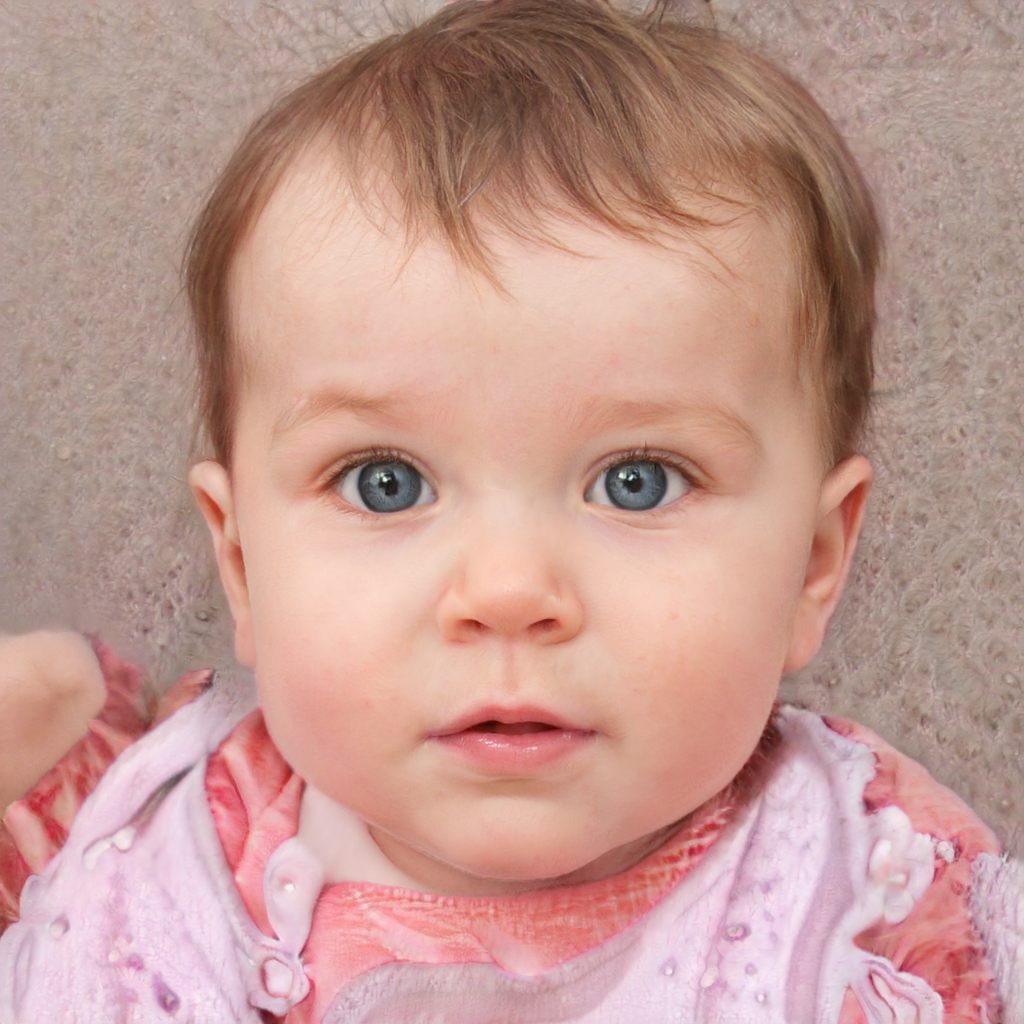
Gender: Male